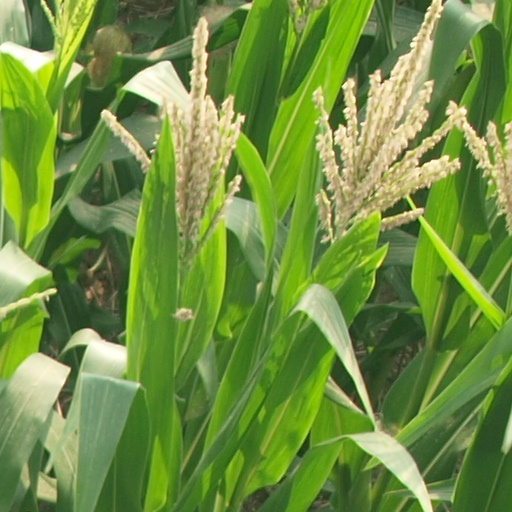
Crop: maize; corn